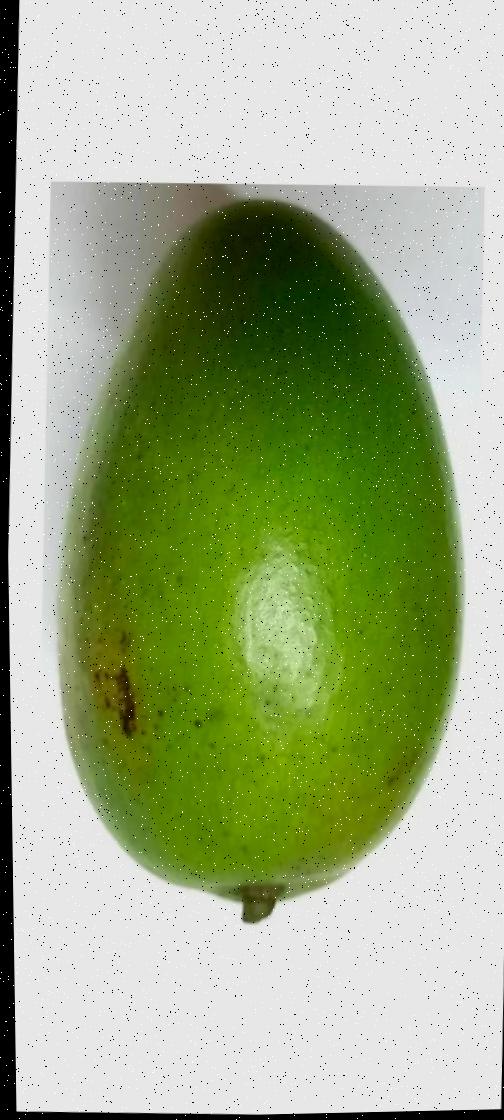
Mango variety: Amrapali